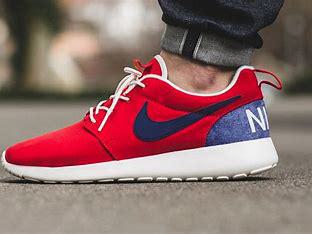
Brand: Nike
Model: Roshe One